Mexican Stock Exchange

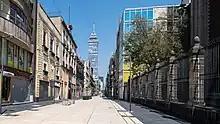
Madero Avenue, home of the first stock exchange in Mexico, is today a pedestrian mall.

In 1894, Manuel Algara, Camilo Arriaga, and Manuel Nicolín pushed, among the most distinguished brokers of the time, the idea of a normative and institutionalised system to trade securities. With the increased backing and widespread support for his ideas, the Bolsa Nacional ("National Stock Exchange") was founded on 31 October 1894 at 9 Plateros Street, later renamed Madero Street. Less than a year later, another group of brokers, led by Francisco A. Llerena and Luis G. Necochea, formed a society named Bolsa de México ("Stock Exchange of Mexico)", and registered as a competing establishment on 14 June 1895. Because of coinciding objectives and links between members of the two institutions, leaders began discussing a union between them. On 3 September 1895, the merger was finalised, keeping the name Bolsa de México, and the administrative offices at the Plateros Street address. The company was officially inaugurated on 21 October 1895.